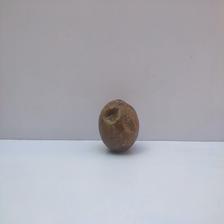
Size: Spoiled